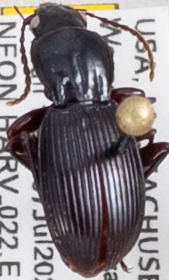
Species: Pterostichus tristis
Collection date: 2021-07-07
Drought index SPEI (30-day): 0.728
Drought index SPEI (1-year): -1.058
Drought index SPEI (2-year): -0.992